Adam Marušić

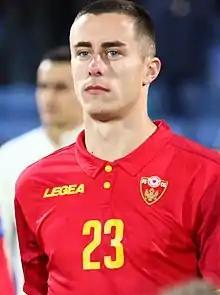
Marušić playing for Montenegro in 2019

Adam Marušić (born 17 October 1992) is a Montenegrin professional footballer who plays as a full-back for Serie A club Lazio and the Montenegro national team.